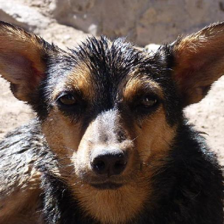
Label: animals